U.S. Route 27 in Tennessee

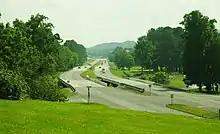
US 27 at its Richland Creek crossings in Dayton

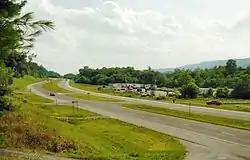
US 27 in Evensville with the Cumberland Plateau on the right

From here, US 27 enters Roane County and runs through Glen Alice before becoming concurrent with US 70/SR 1 and entering the city of Rockwood. They go straight through town, passing just east of downtown before US 70 splits to the east, taking SR 1 and SR 29 with it. US 27 then runs concurrently with SR 61 (which is signecept on I-40), as that highway begins here. US 27/SR 61 then pass through Cardiff, where they intersect with the short SR 382, which provides access to Roane State Community College. They then enter Harriman and pass through countryside before coming to an interchange with I-40 (exit 347). During this stretch, it forms part of the Harvey H. Hannah Memorial Highway and is signed as such. They then enter the South Harriman neighborhood and pass by several businesses and rejoin with SR 29 (Ruritain Road). They then cross the bridge over the Emory River to enter and pass through the historic downtown, intersecting with SR 328. Just beyond Harriman, near the DeArmond community, US 27/SR 29 then splits from SR 61 at an interchange, with the Harvey H. Hannah Memorial Highway following that route to the east. US 27/SR 29 then begin to ascend the Cumberland Plateau as it narrows to two lanes and continues northward across the plateau for its remaining or so in Tennessee.